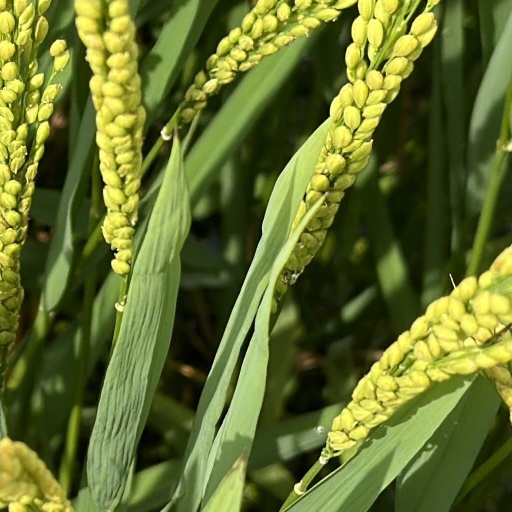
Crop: rice